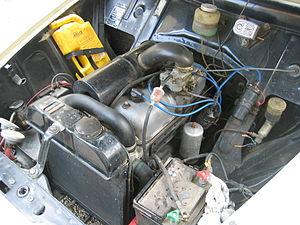
Moteur d'une Peugeot 403
La Peugeot 403 est une automobile de la marque Peugeot produite entre 1955 et 1966 en plusieurs versions : berline, cabriolet, break, fourgonnette et camionnette bâchée.